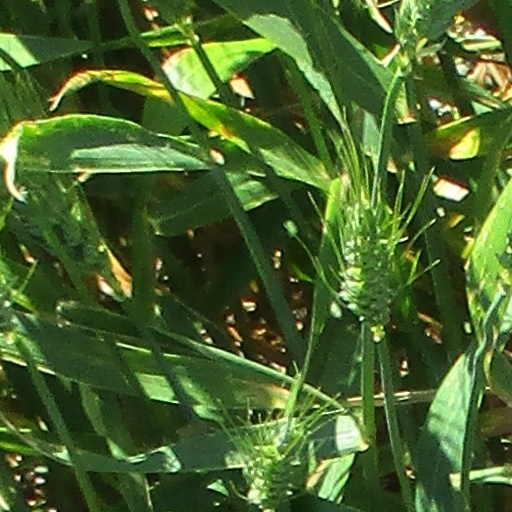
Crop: wheat